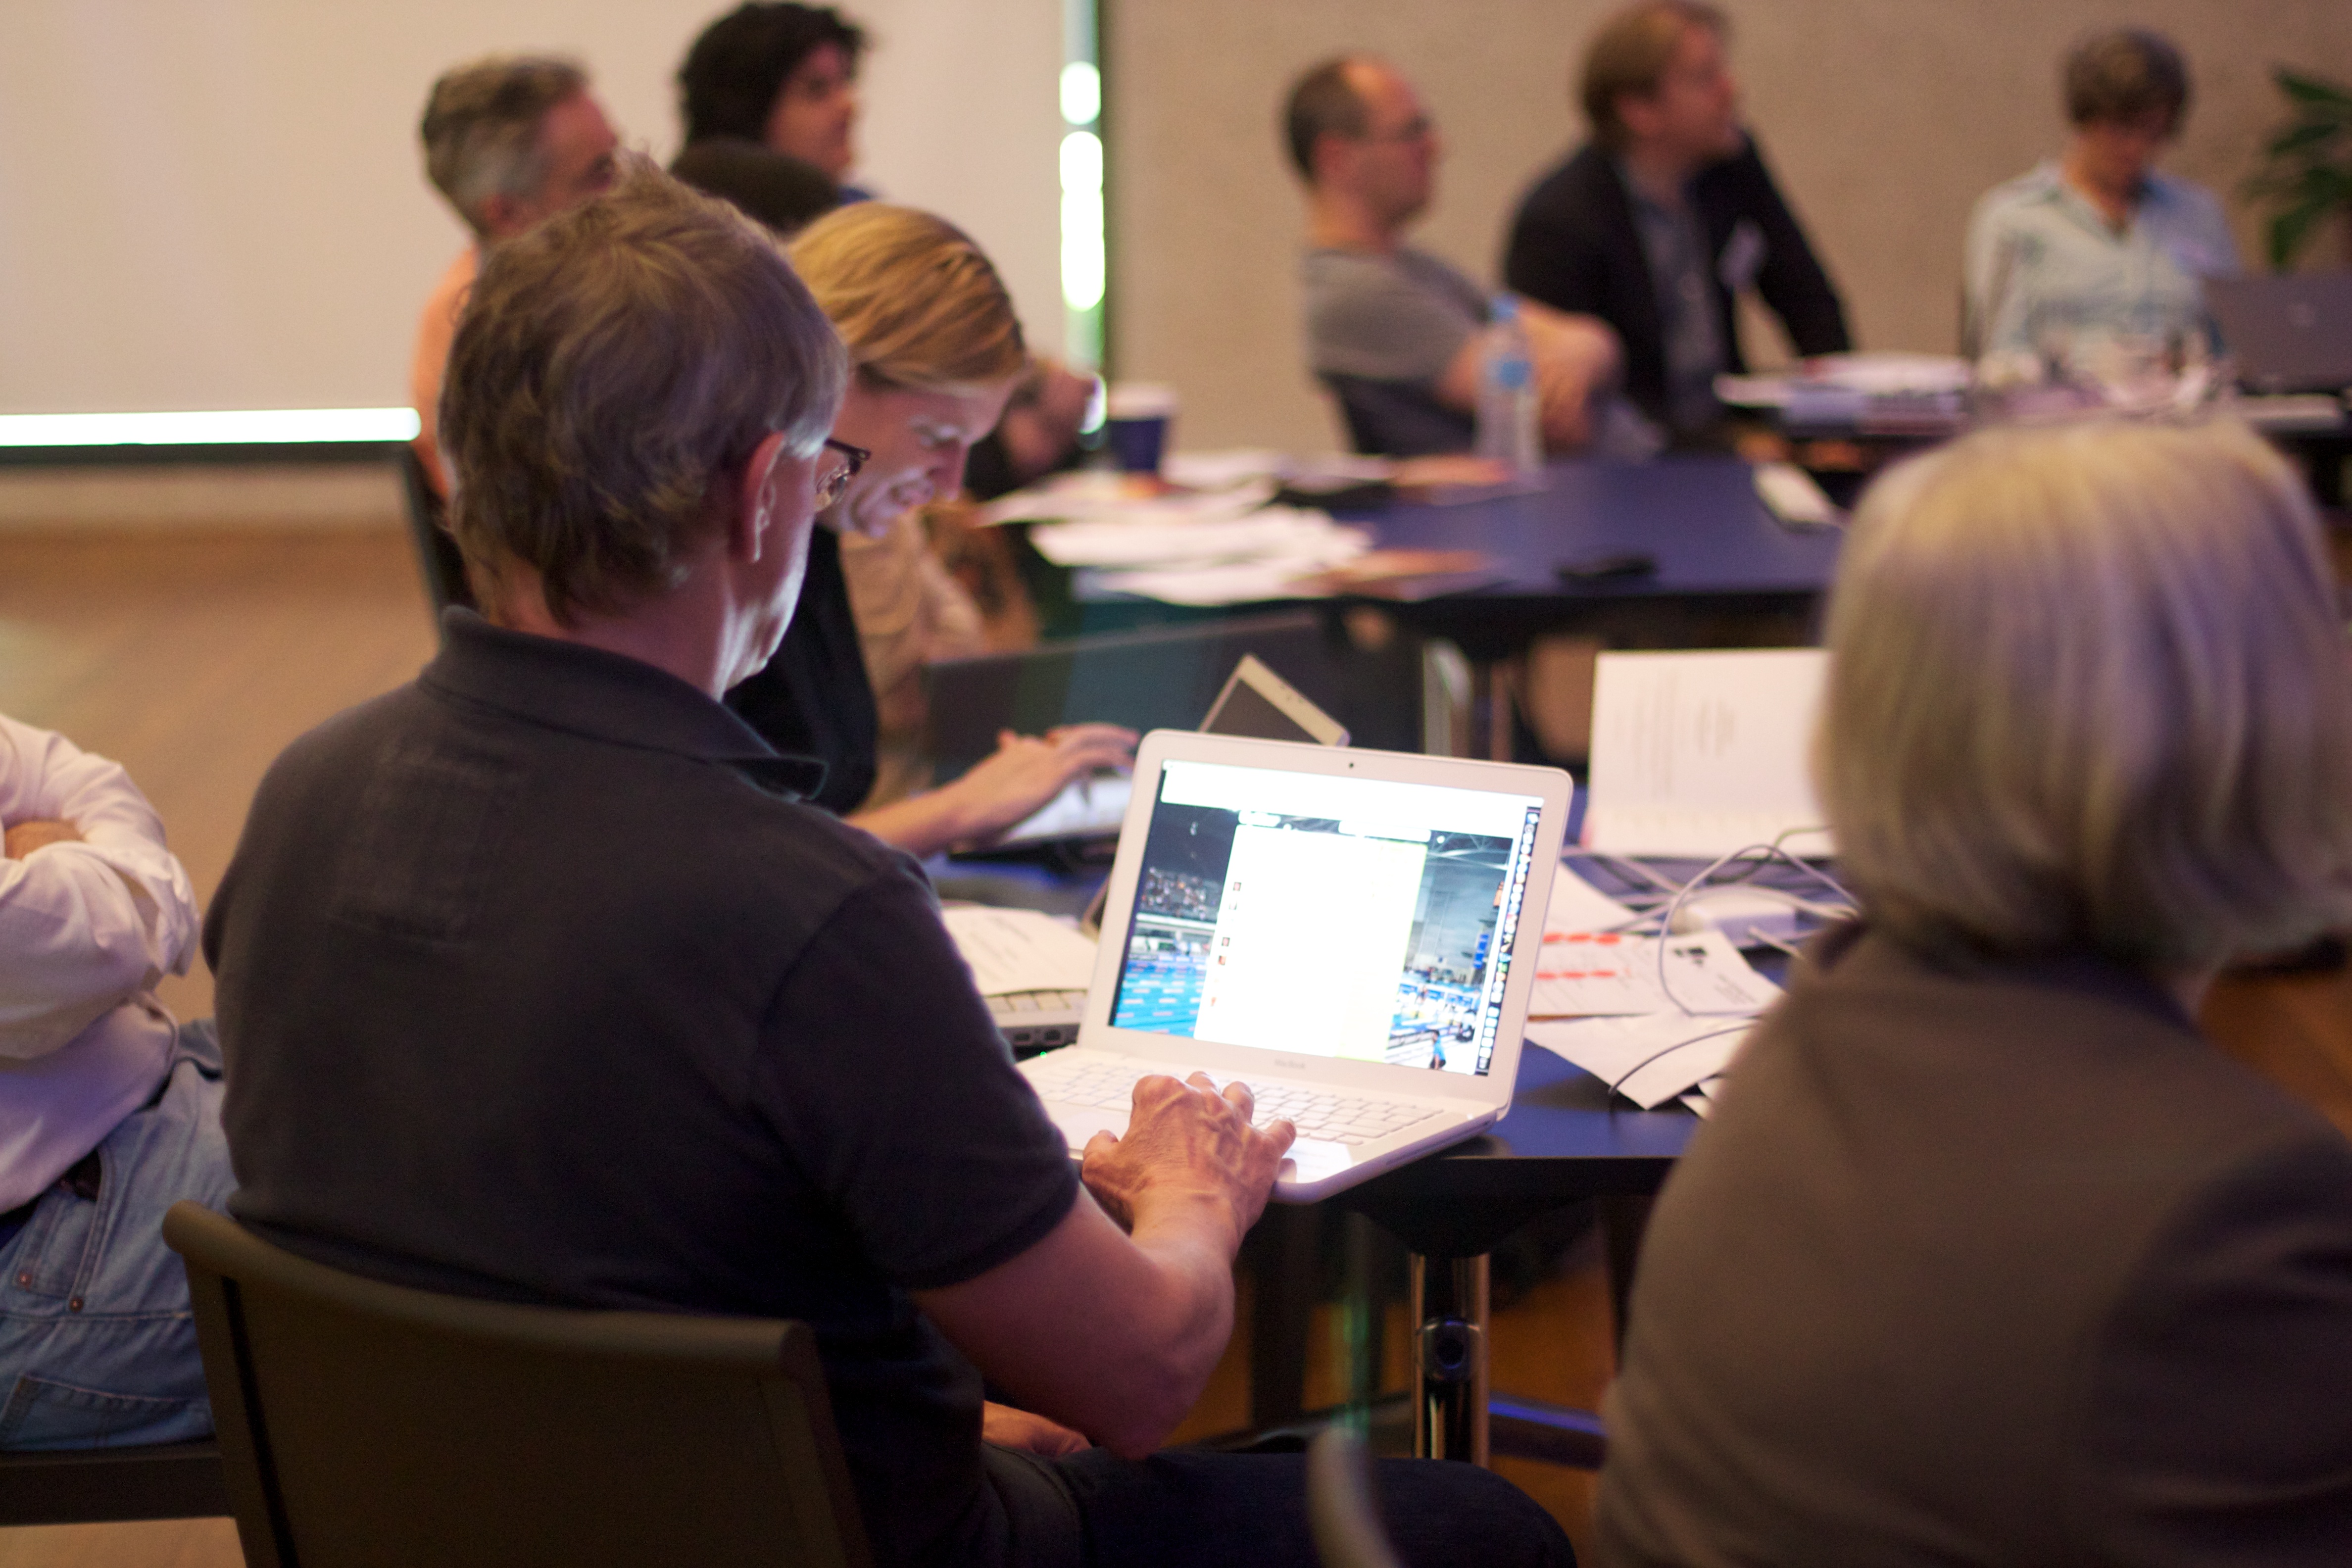
workshop, meeting, community, conversation, education, learning, hz10anz, academic conference